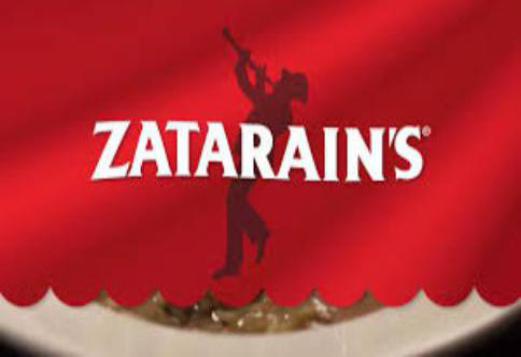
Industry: Food